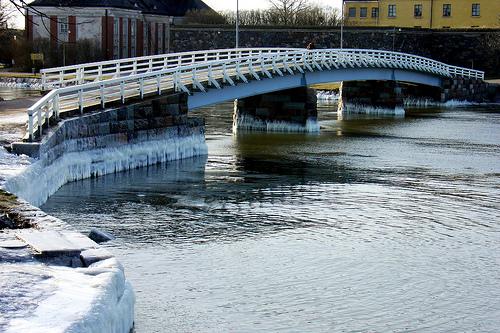
Weather: snow or frosty